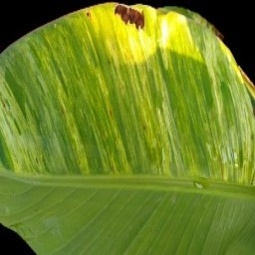
Label: Sulphur